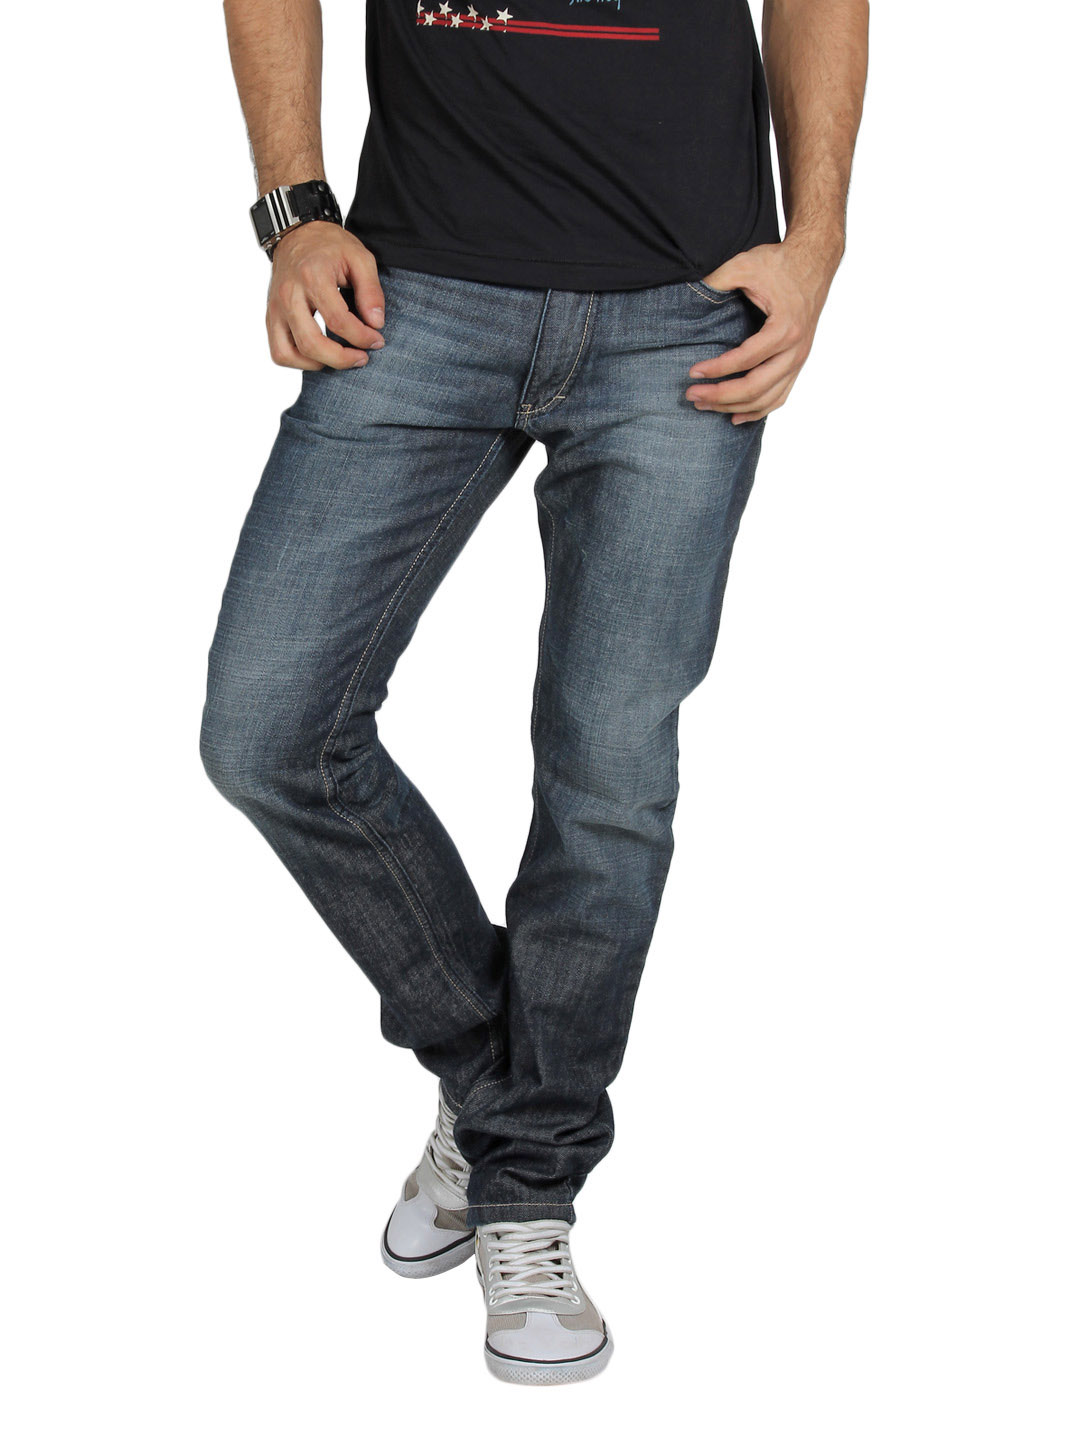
Locomotive Men Blue Jeans
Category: Apparel / Bottomwear / Jeans
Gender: Men
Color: Blue
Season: Summer 2012
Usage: Casual